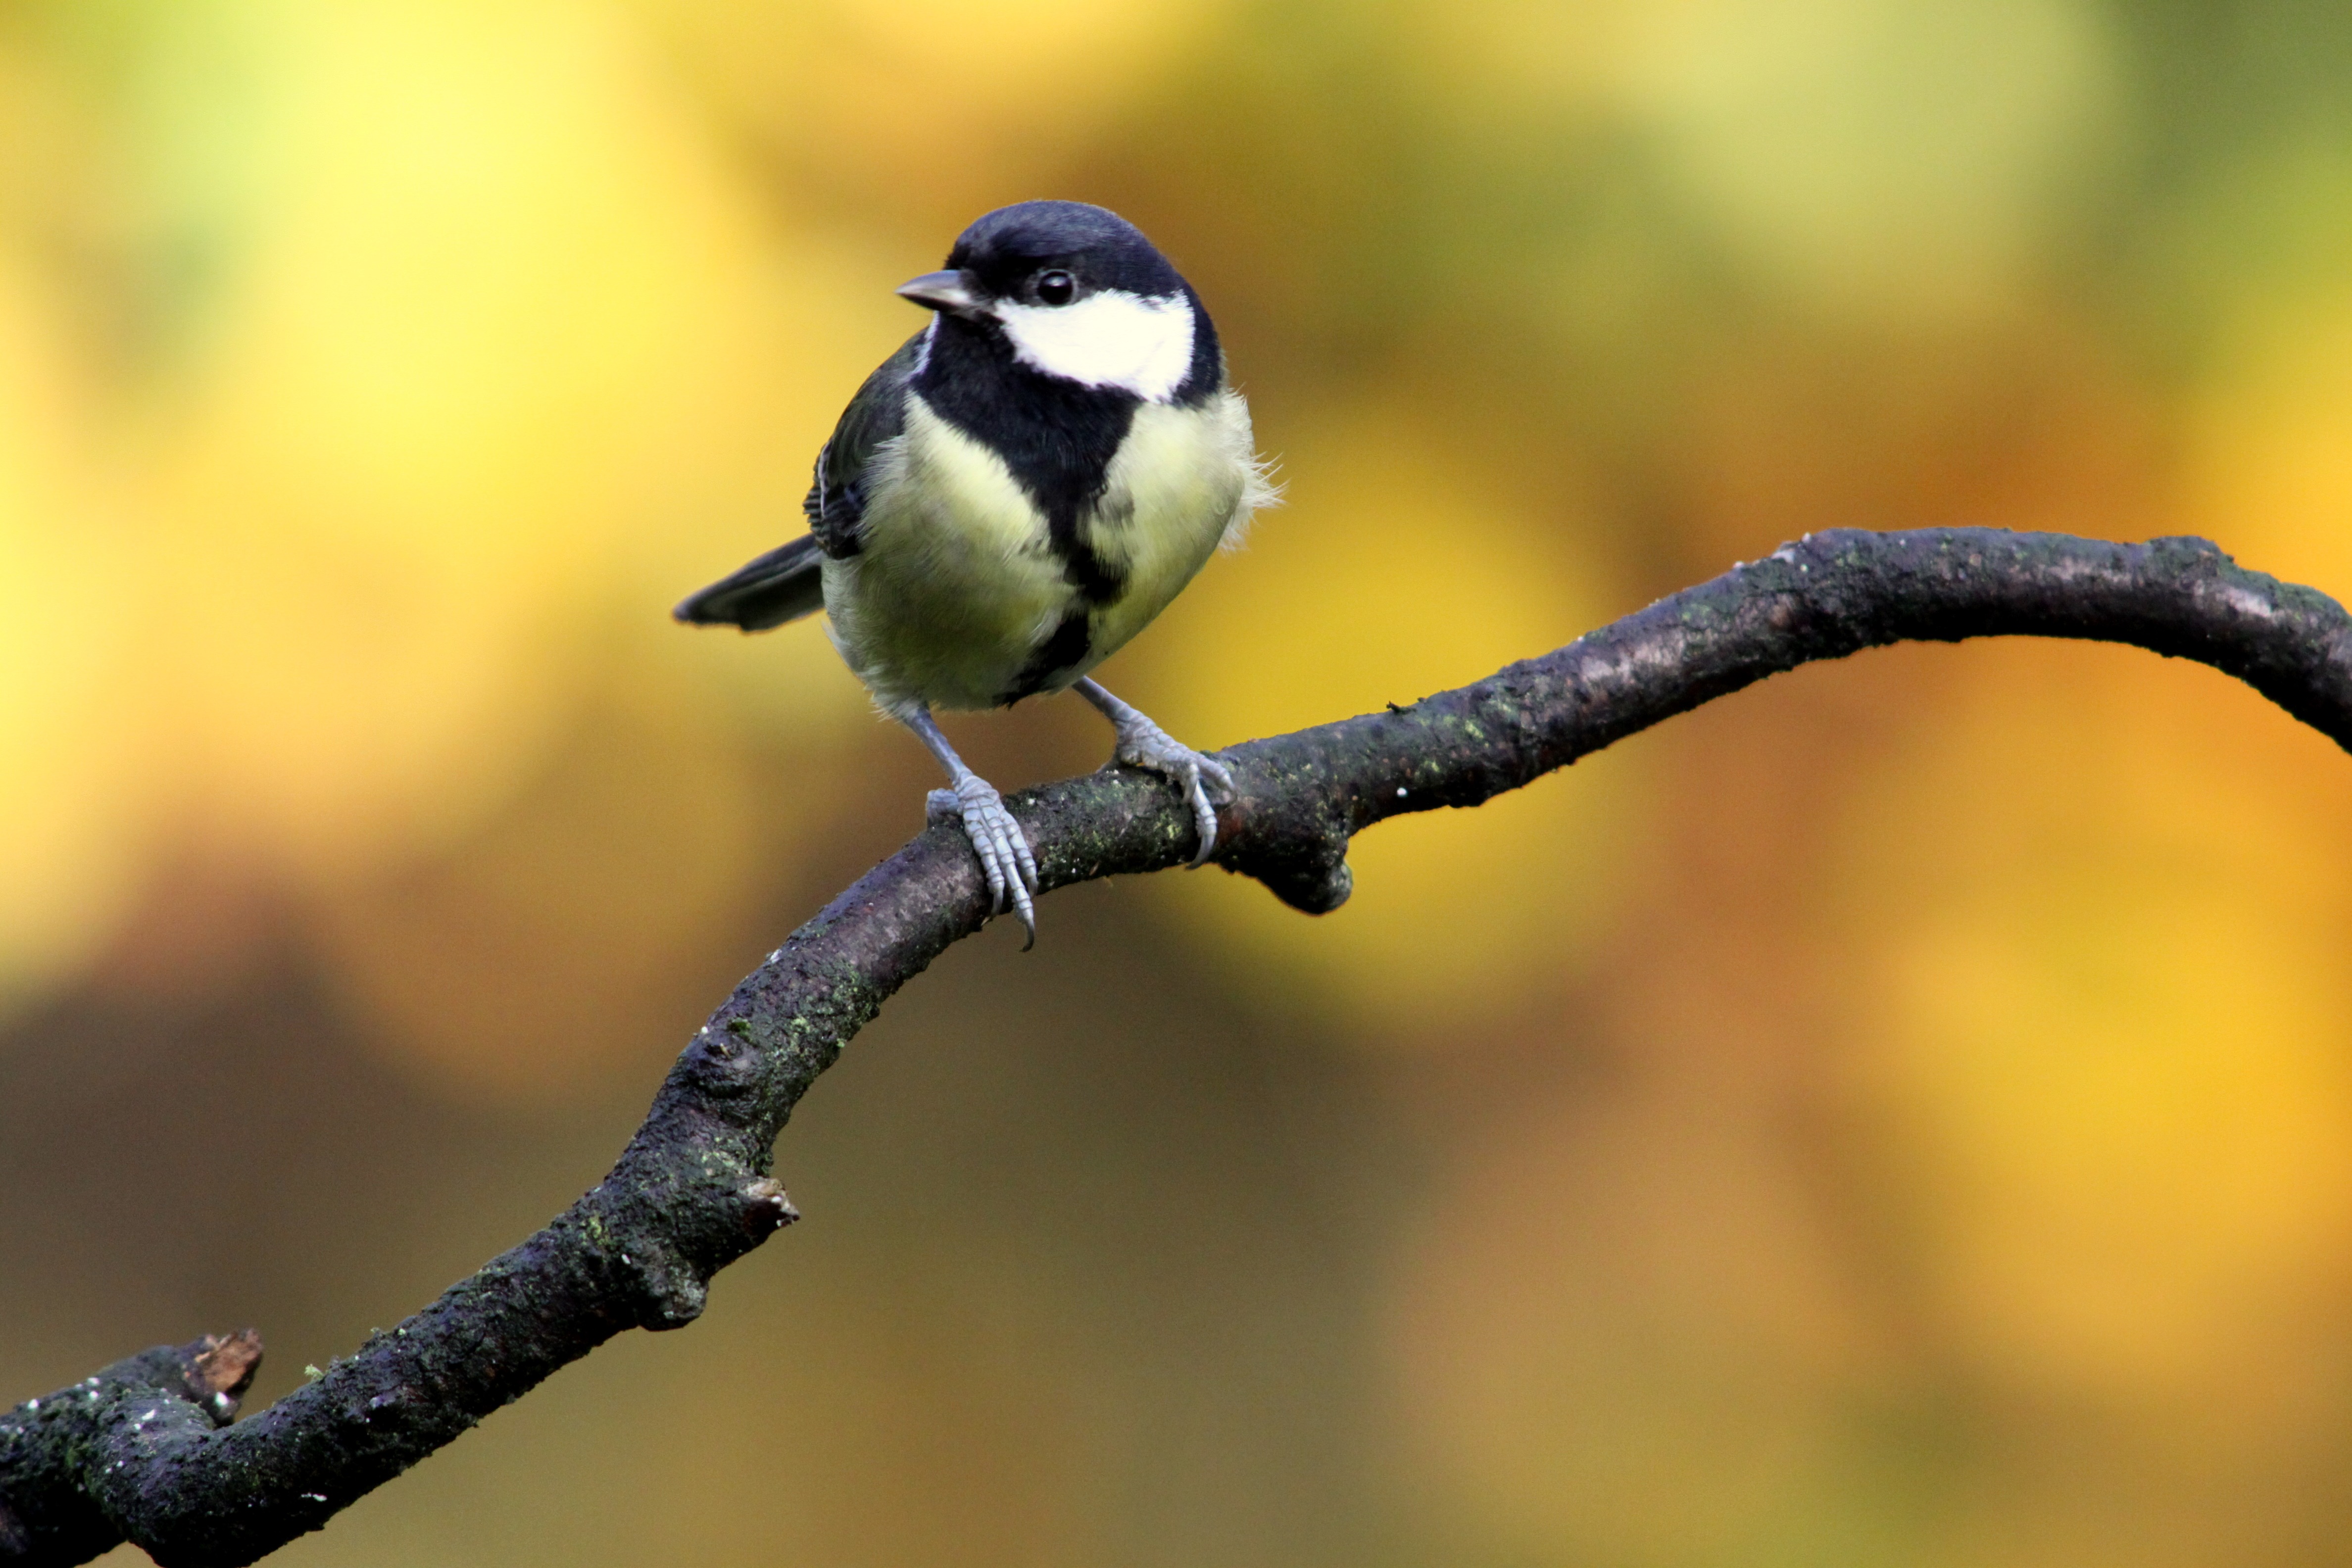
nature, branch, bird, flower, wildlife, beak, autumn, fauna, twig, close up, wings, vertebrate, chickadee, macro photography, great tit, old world flycatcher, perching bird